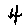
Label: 4